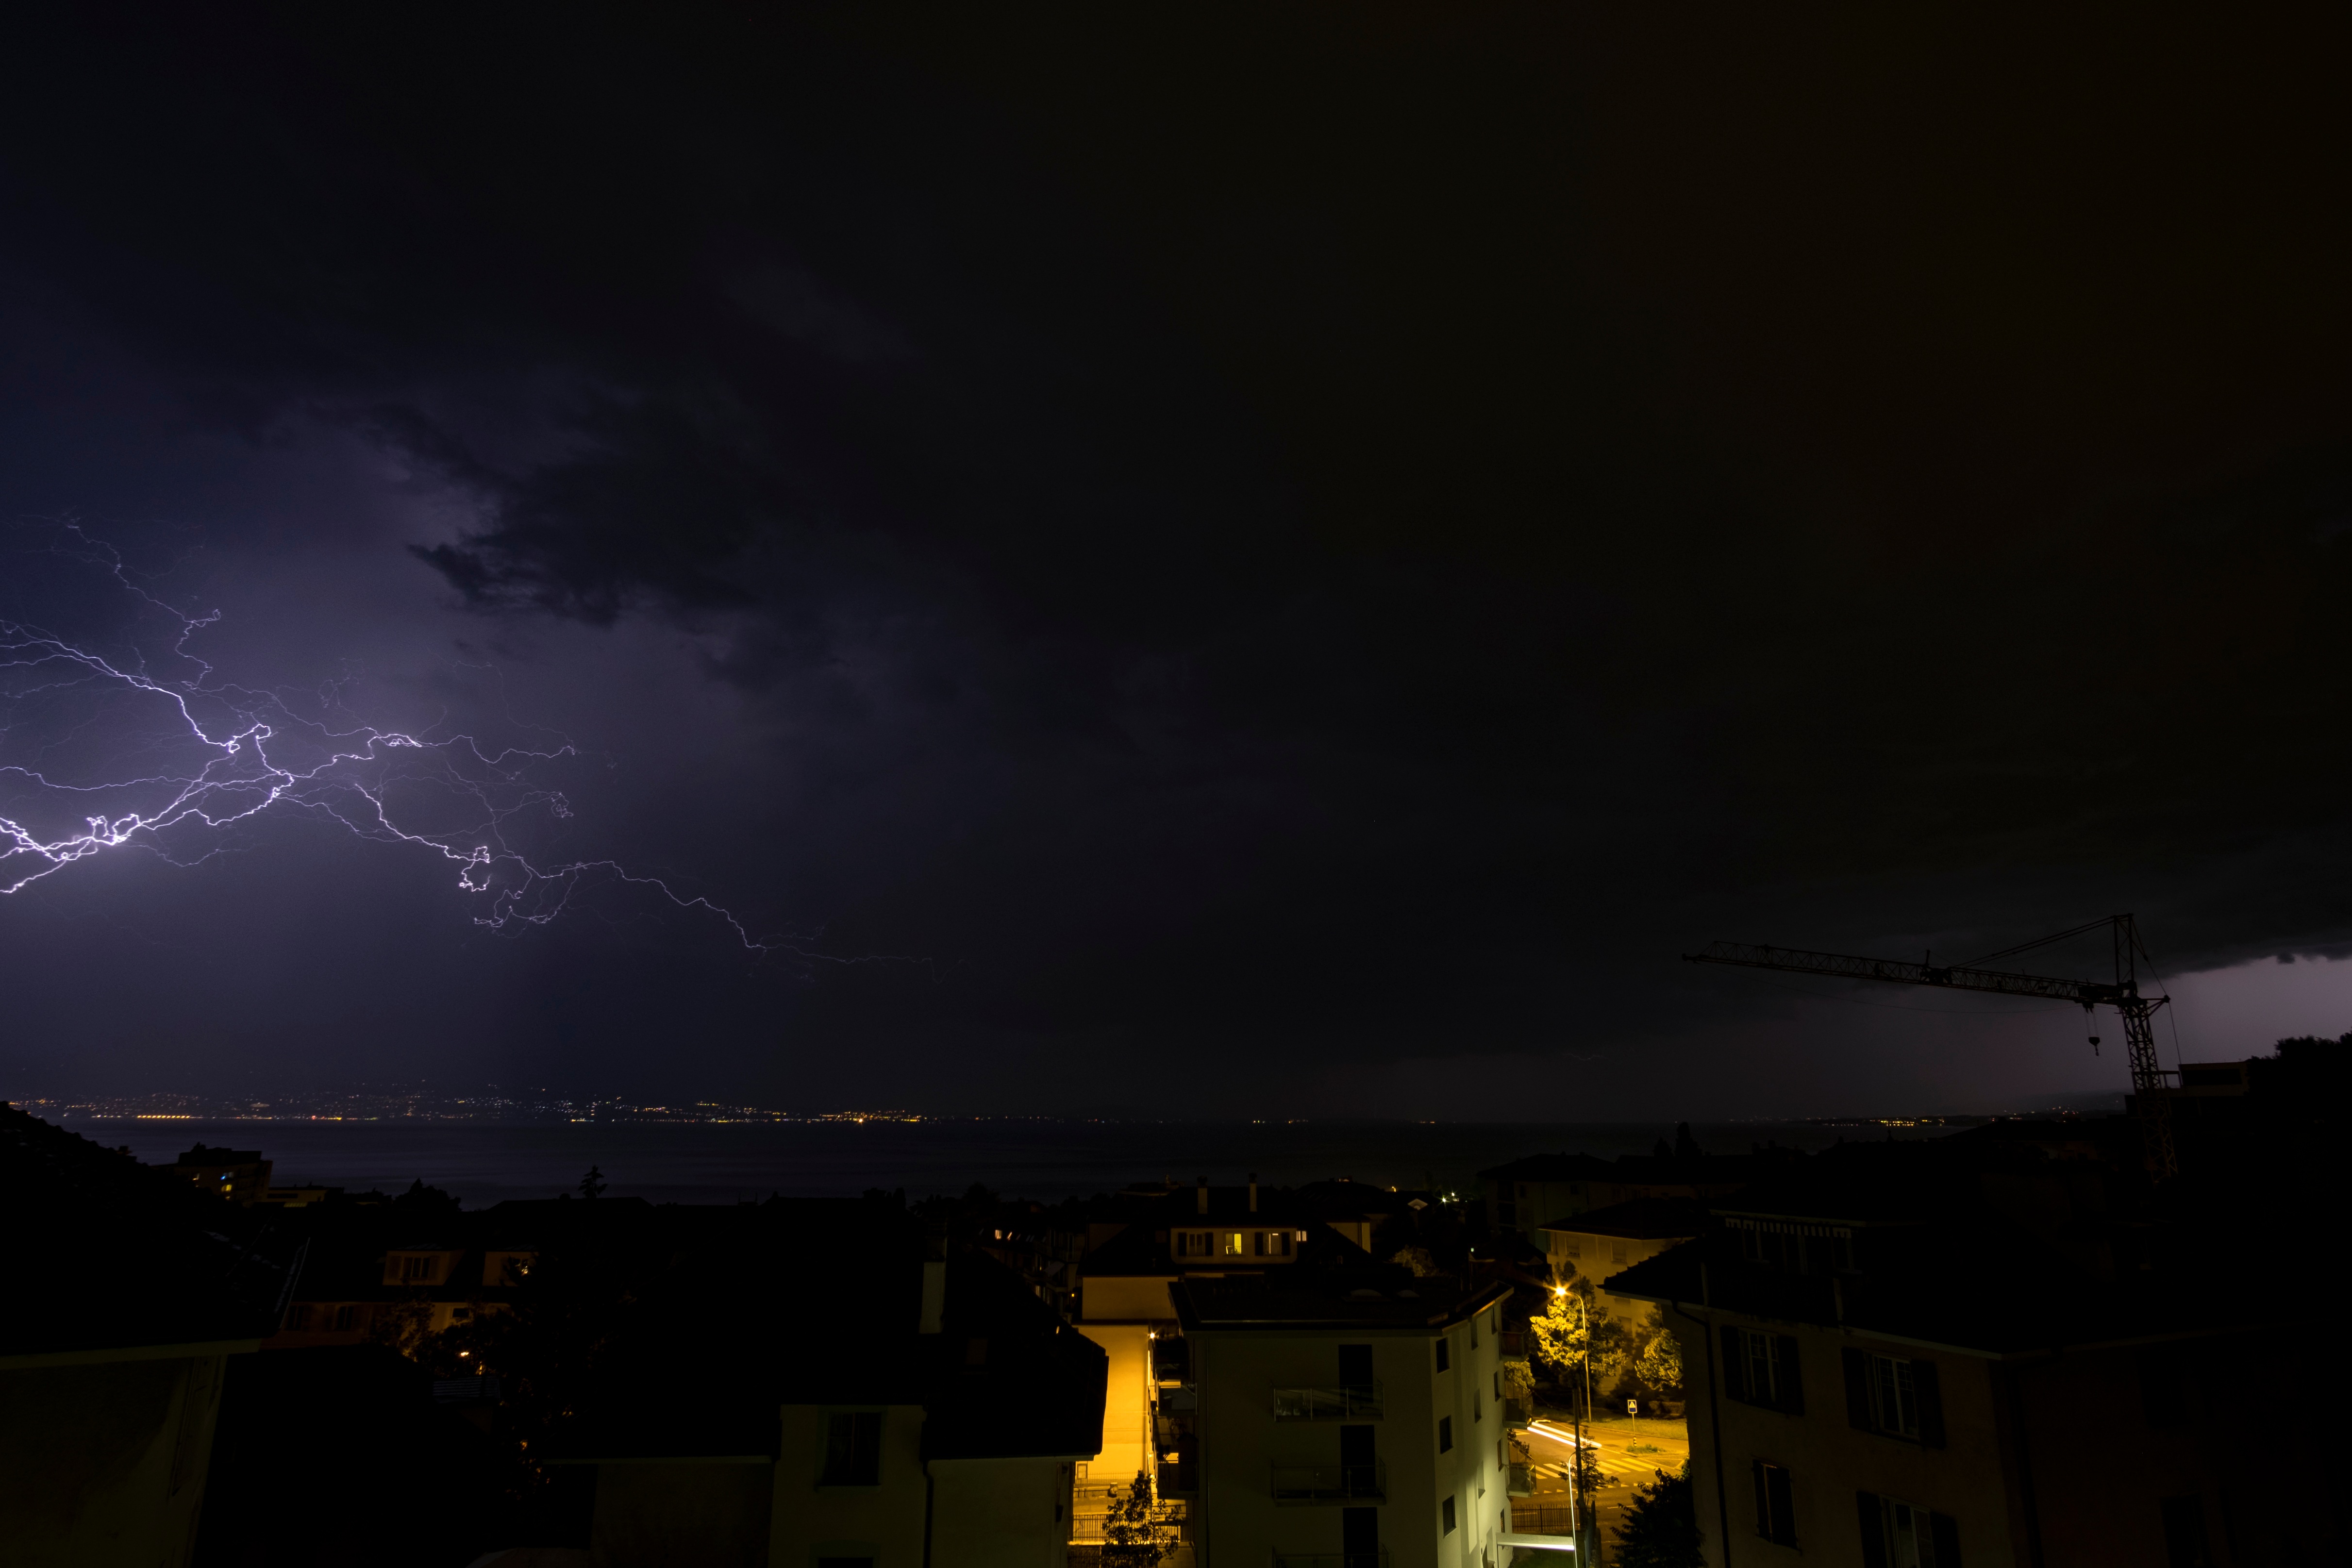
cloud, sky, night, atmosphere, dusk, evening, weather, storm, darkness, lightning, thunder, thunderstorm, midnight